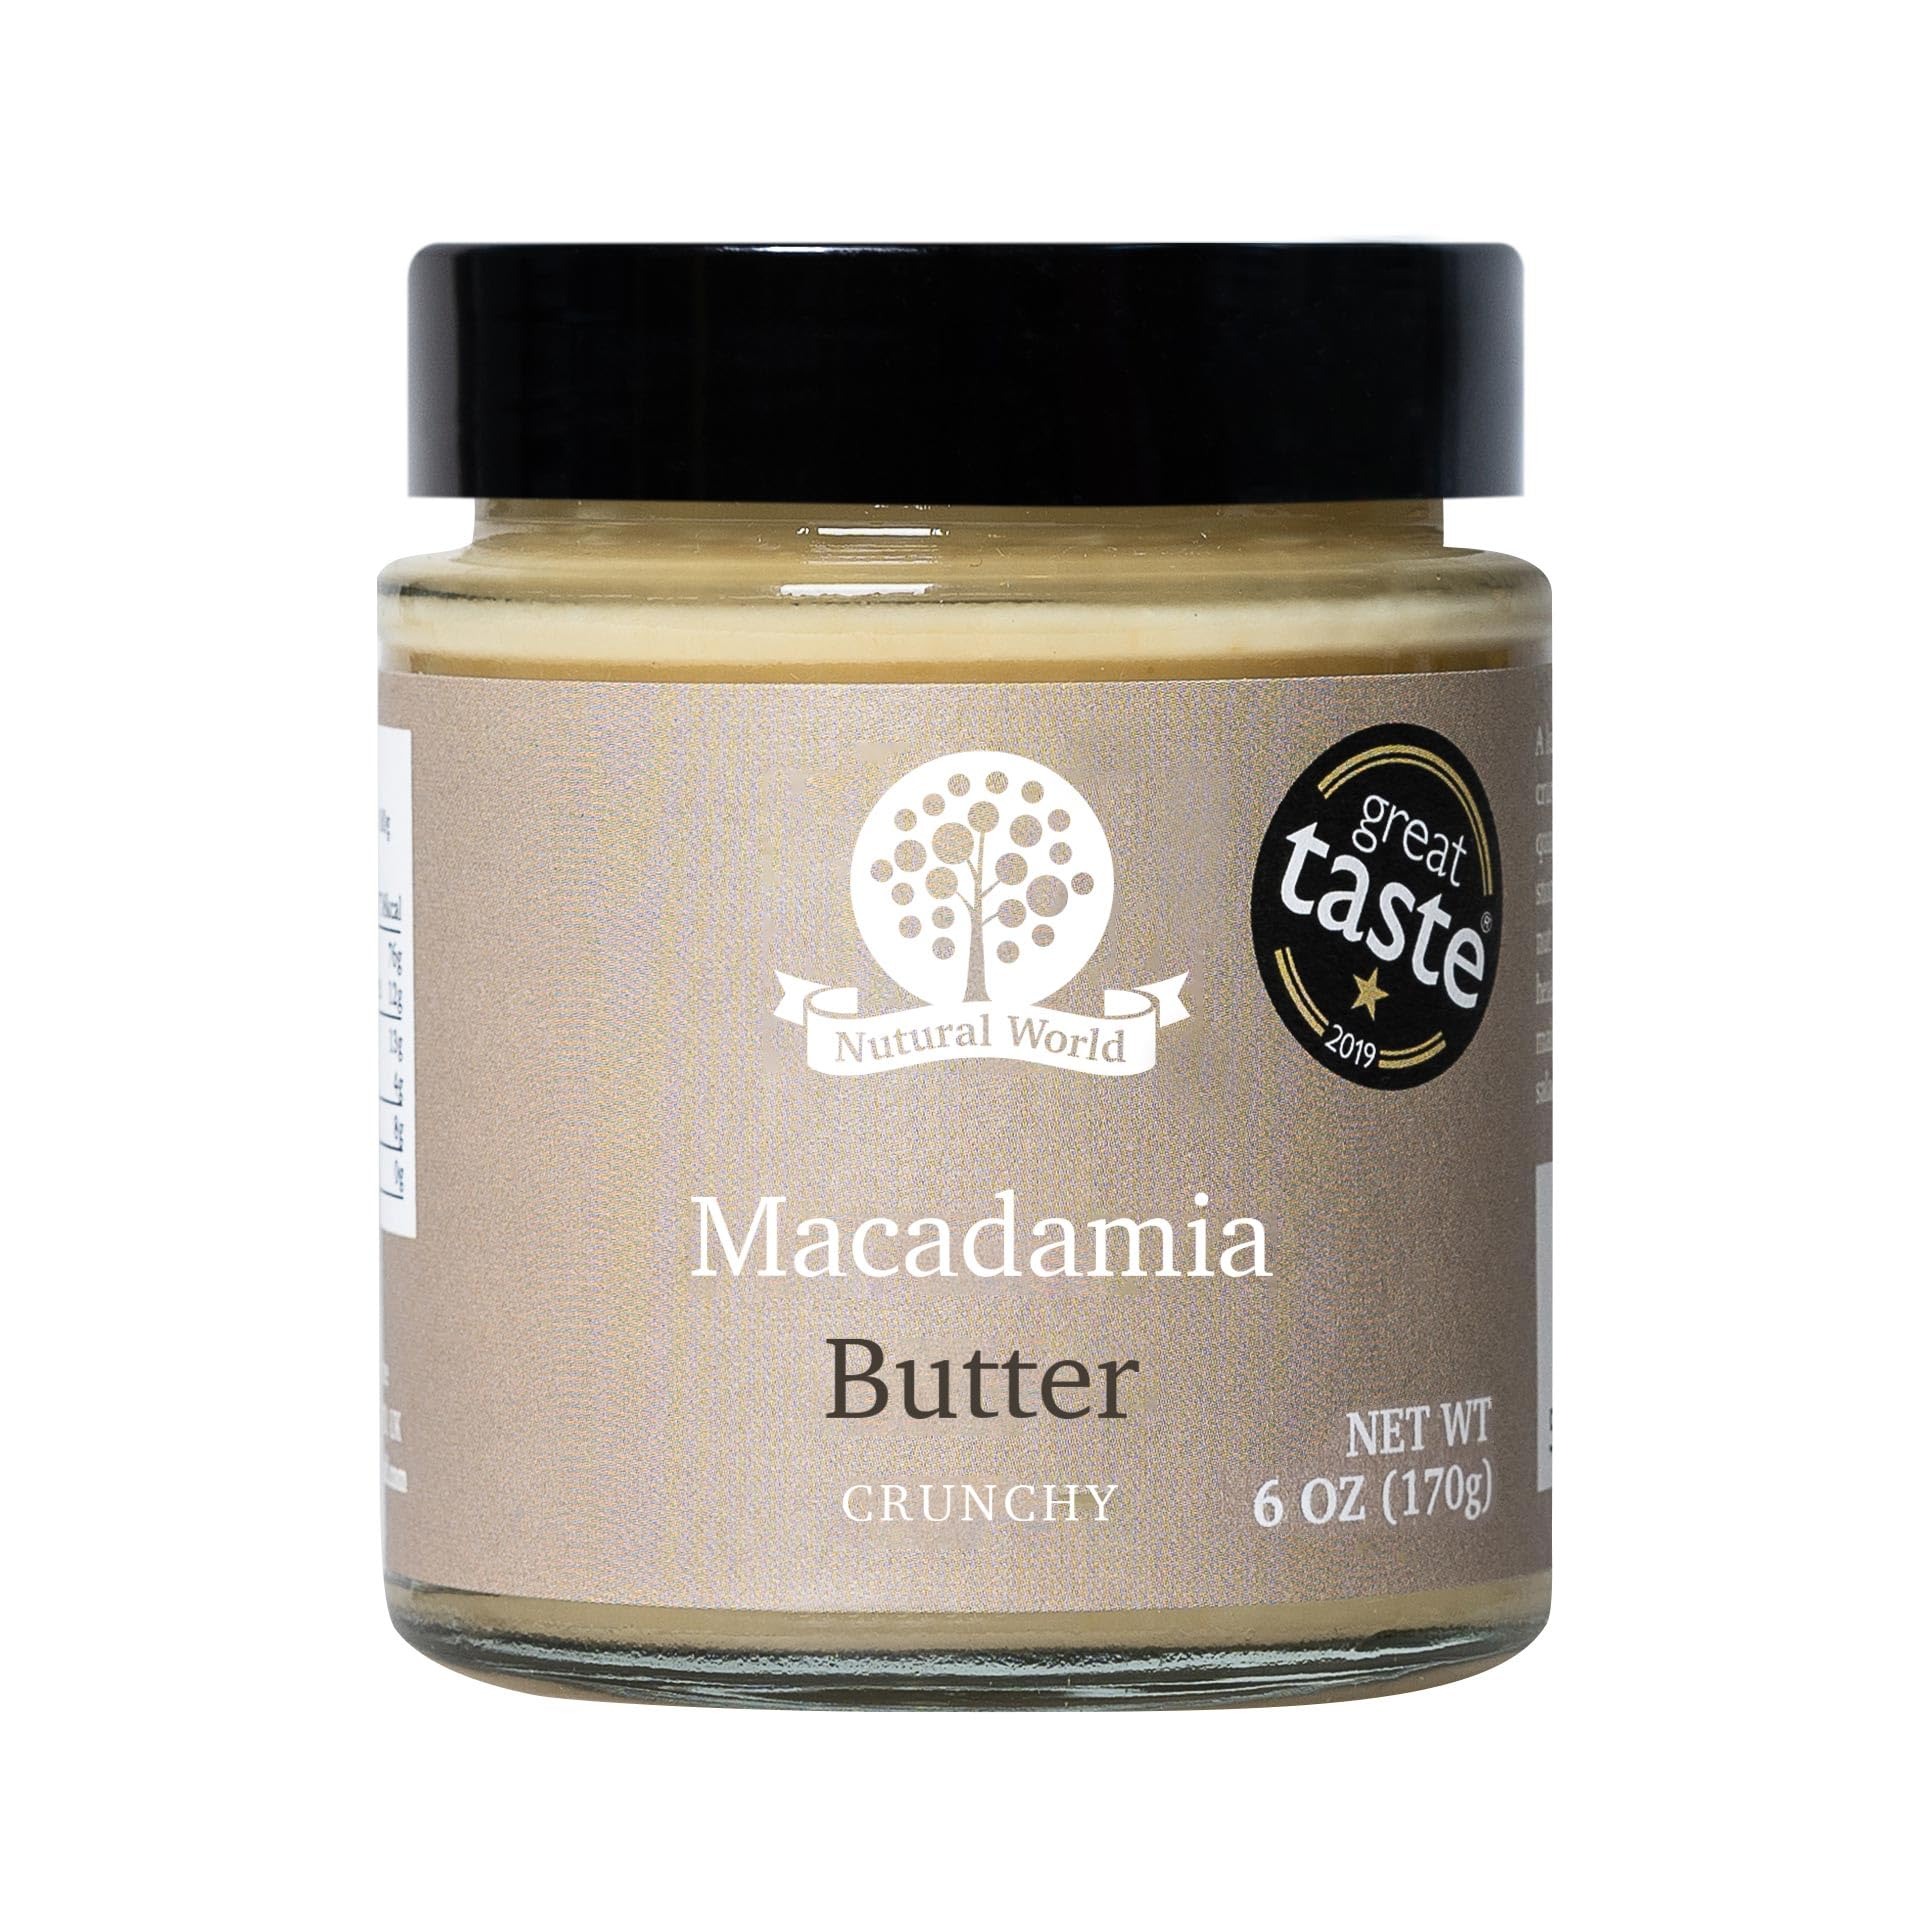
Item Name: Nutural World - Crunchy Macadamia Nut Butter 6 Oz (170g)
Bullet Point 1: ✅ Single ingredient, 100% pure product. No added sugar, sweetener, salt or oil (of ANY kind). In fact - nothing added!
Bullet Point 2: ✅ Absolutely delicious! A unique mellow and rich texture that would delight Macadamia lovers.
Bullet Point 3: ✅ Fabulous as a spread on toast, in salads– or spoon straight from the jar!
Bullet Point 4: ✅ Perfectly suitable for Vegan, Vegetarian, Paleo and Kosher diets, and anyone who enjoys good food.
Bullet Point 5: ✅ Made in small batches, with love and care, by an Artisan producer in the UK.
Product Description: A luxurious, delicate and naturally sweet crunchy spread made of 100% highest quality macadamia nuts, lightly roasted and stone milled, then mixed with macadamia nut pieces. Enjoy this highly nutritious and healthy spread on its own (try it on toasted bread) or as an ingredient in other dishes, salad dressing, smoothies, cakes or biscuits and oriental cooking.
Value: 5.9966
Unit: Ounce

Price: 14.99